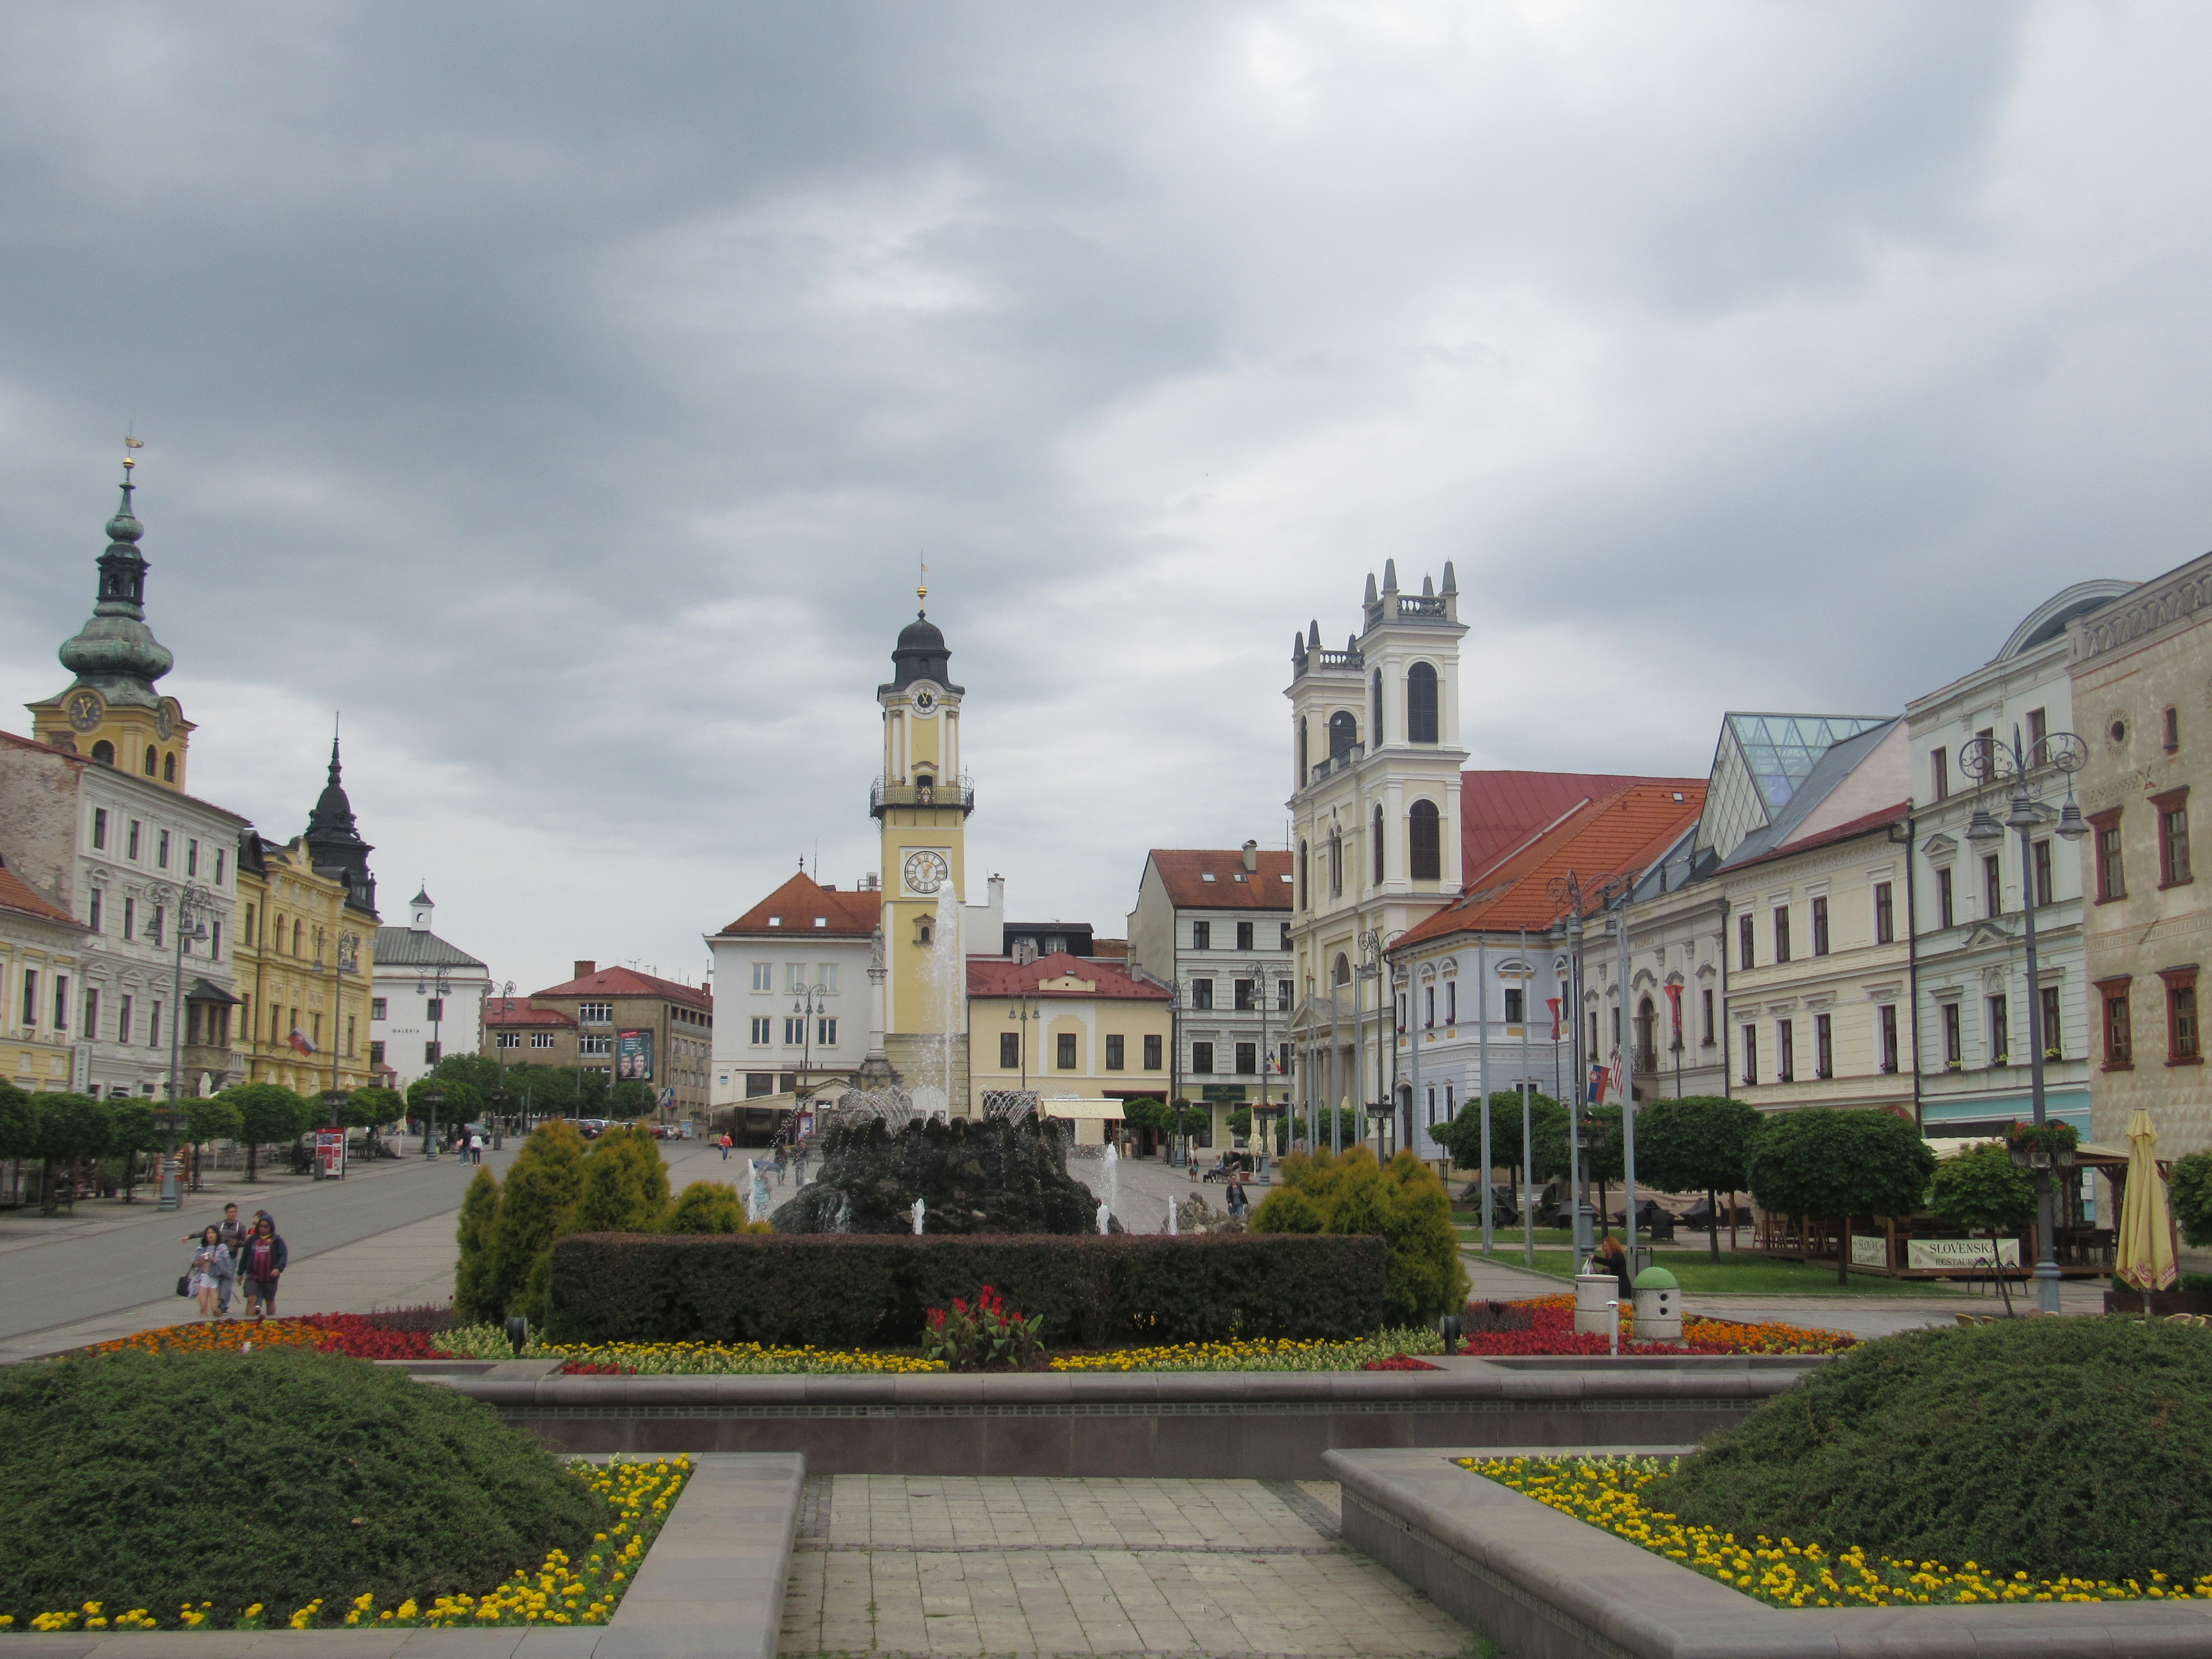
town, chateau, palace, city, cityscape, panorama, downtown, plaza, landmark, waterway, buildings, center, town square, estate, neighbourhood, slovakia, banska bystrica, human settlement